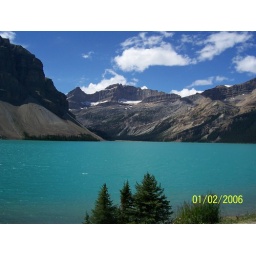
an amazingly blue mountain lake - ice blue in colour just like the Carribean or Agean seas